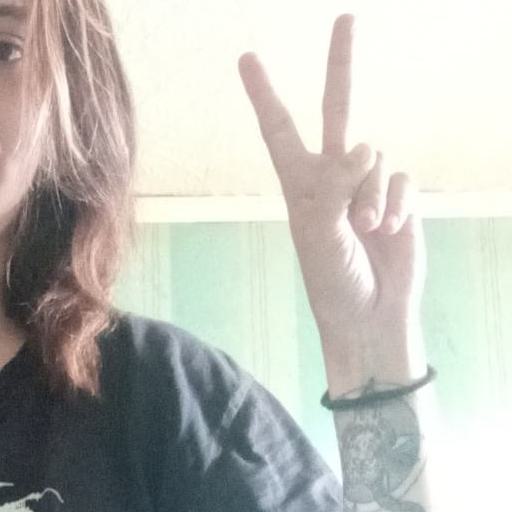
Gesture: peace